Jan Styka

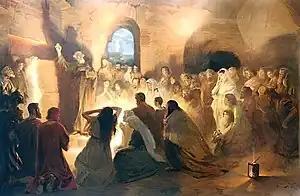
"Saint Peter Preaching the Gospel in the Catacombs" by Jan Styka

The son of a Czech officer in Austria-Hungary, Styka attended school in his native Lemberg (Polish: Lwów, now Lviv) then studied at the Academy of Fine Arts in Vienna, Austria following which he took up residence in Kraków in 1882 where he studied historical painting under Jan Matejko. Next he returned to Lviv and opened there a workshop. Here, together with celebrated Polish historical painter Wojciech Kossak, they created his most famous work in Poland – "The Racławice Panorama", a 15x114 meter cycloramic painting now on display as part of the National Museum in Wrocław. Later he travelled to Italy for a short time before moving to France where the great art movements at Montmartre and Montparnasse were taking shape and where he would spend a large part of his life.